Rwanda National Police

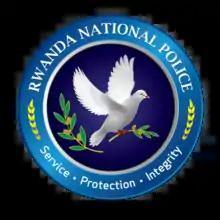
The logo of the RNP.

The Rwanda National Police is the national police service of Rwanda.